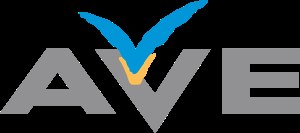
AVE
AVE logo
AVE er det spanske trafiksystem for højhastighedstog. På særligt byggede strækninger er tophastigheden 350 km/t.